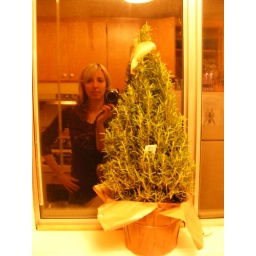
me, in my kitchen window with Jaime (my rosemary tree) Romero